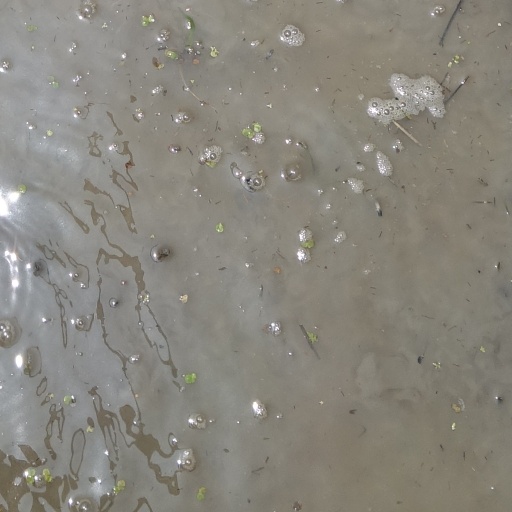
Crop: rice